Irwinville, Georgia

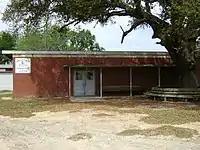
Irwinville Community Center

Irwinville is an unincorporated community in Irwin County, Georgia, United States.